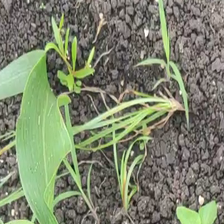
Weed species: Harali_(Cynodon_dactylon)